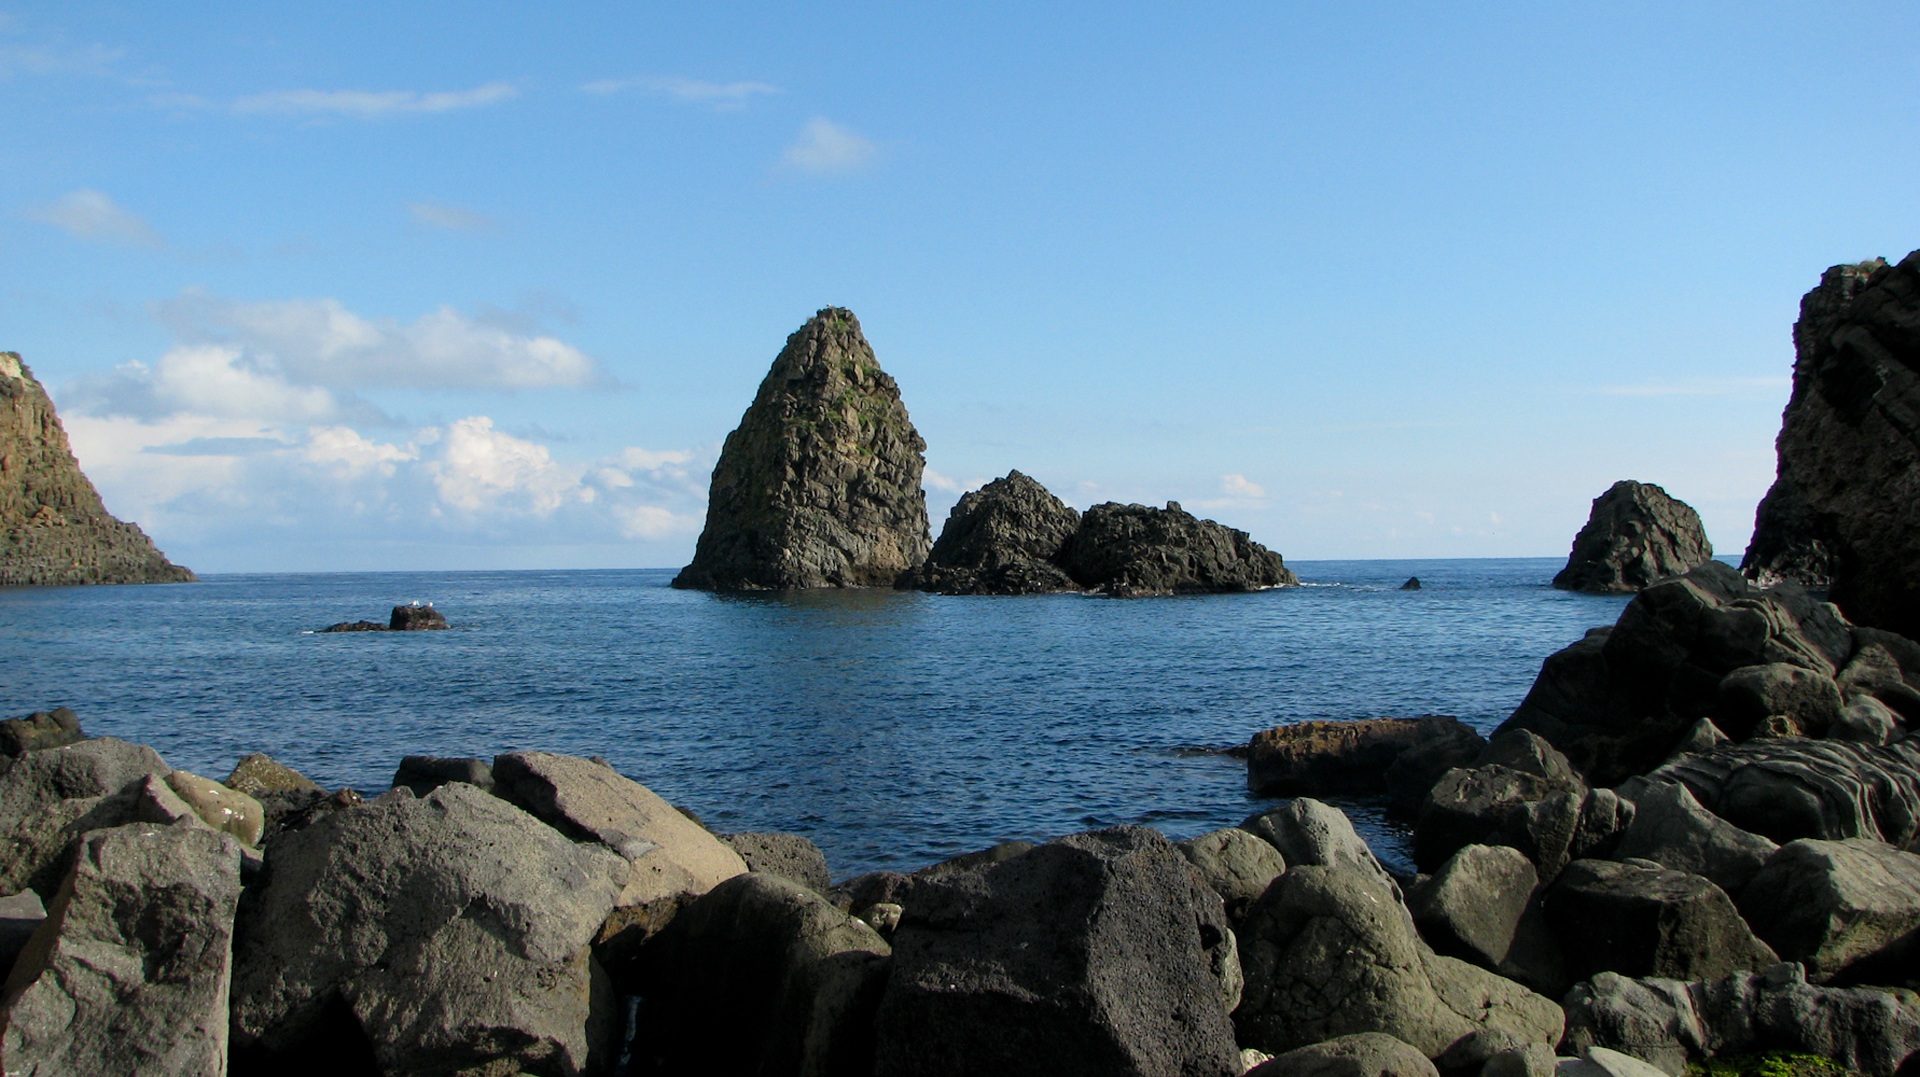
beach, landscape, sea, coast, nature, rock, ocean, shore, vacation, cliff, cove, bay, island, blue, stack, terrain, material, body of water, rocks, costa, cape, sicily, etna, islet, landform, acitrezza, aci trezza